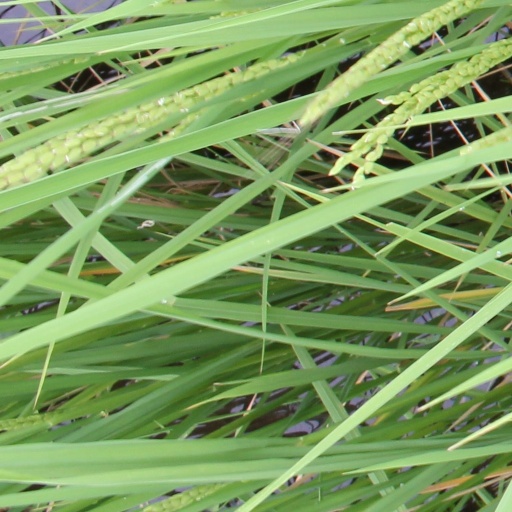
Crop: rice